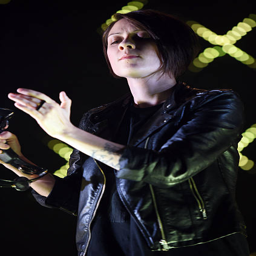
pop artist of pop artist performs onstage .